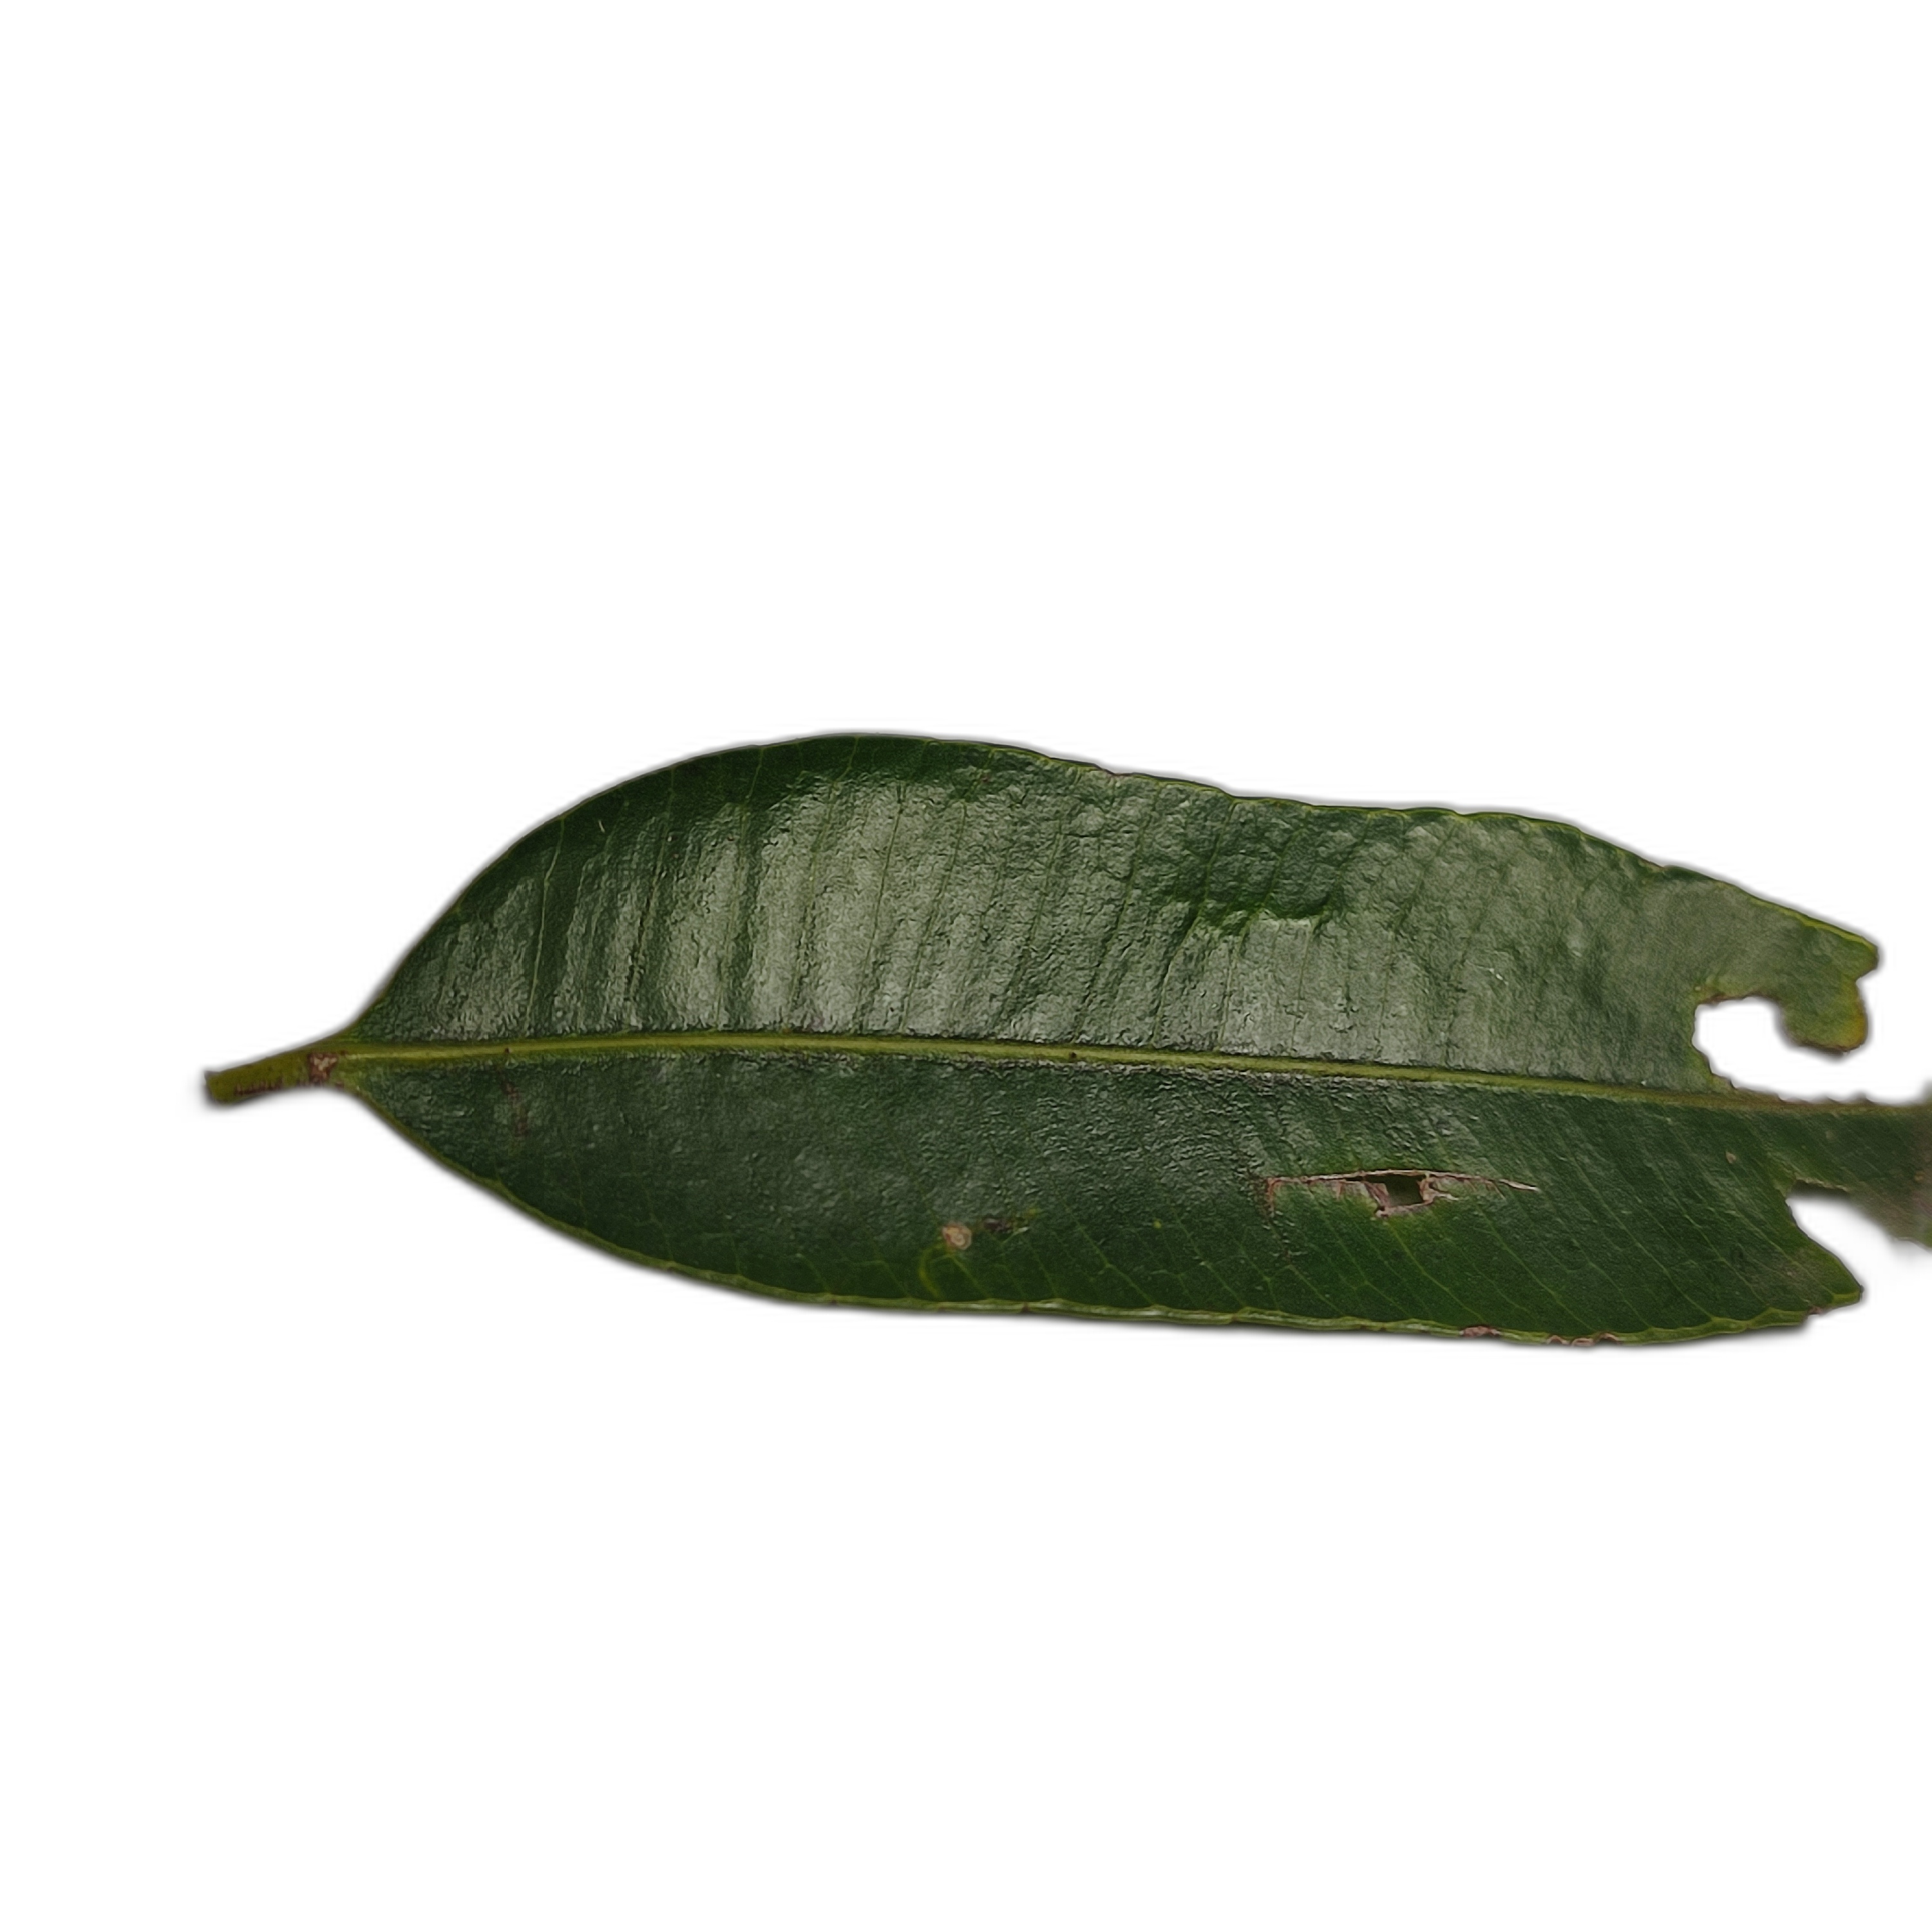
Label: not_healthy